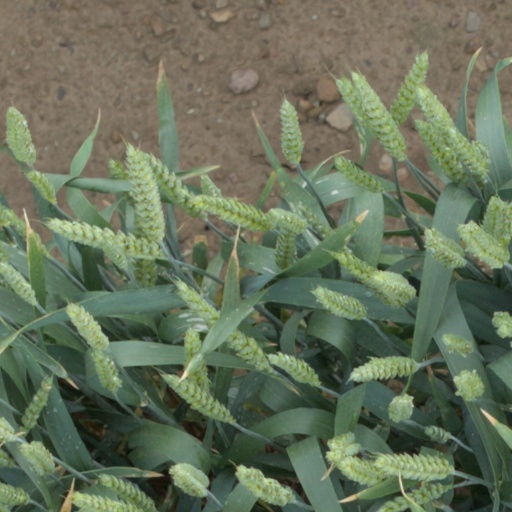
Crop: wheat